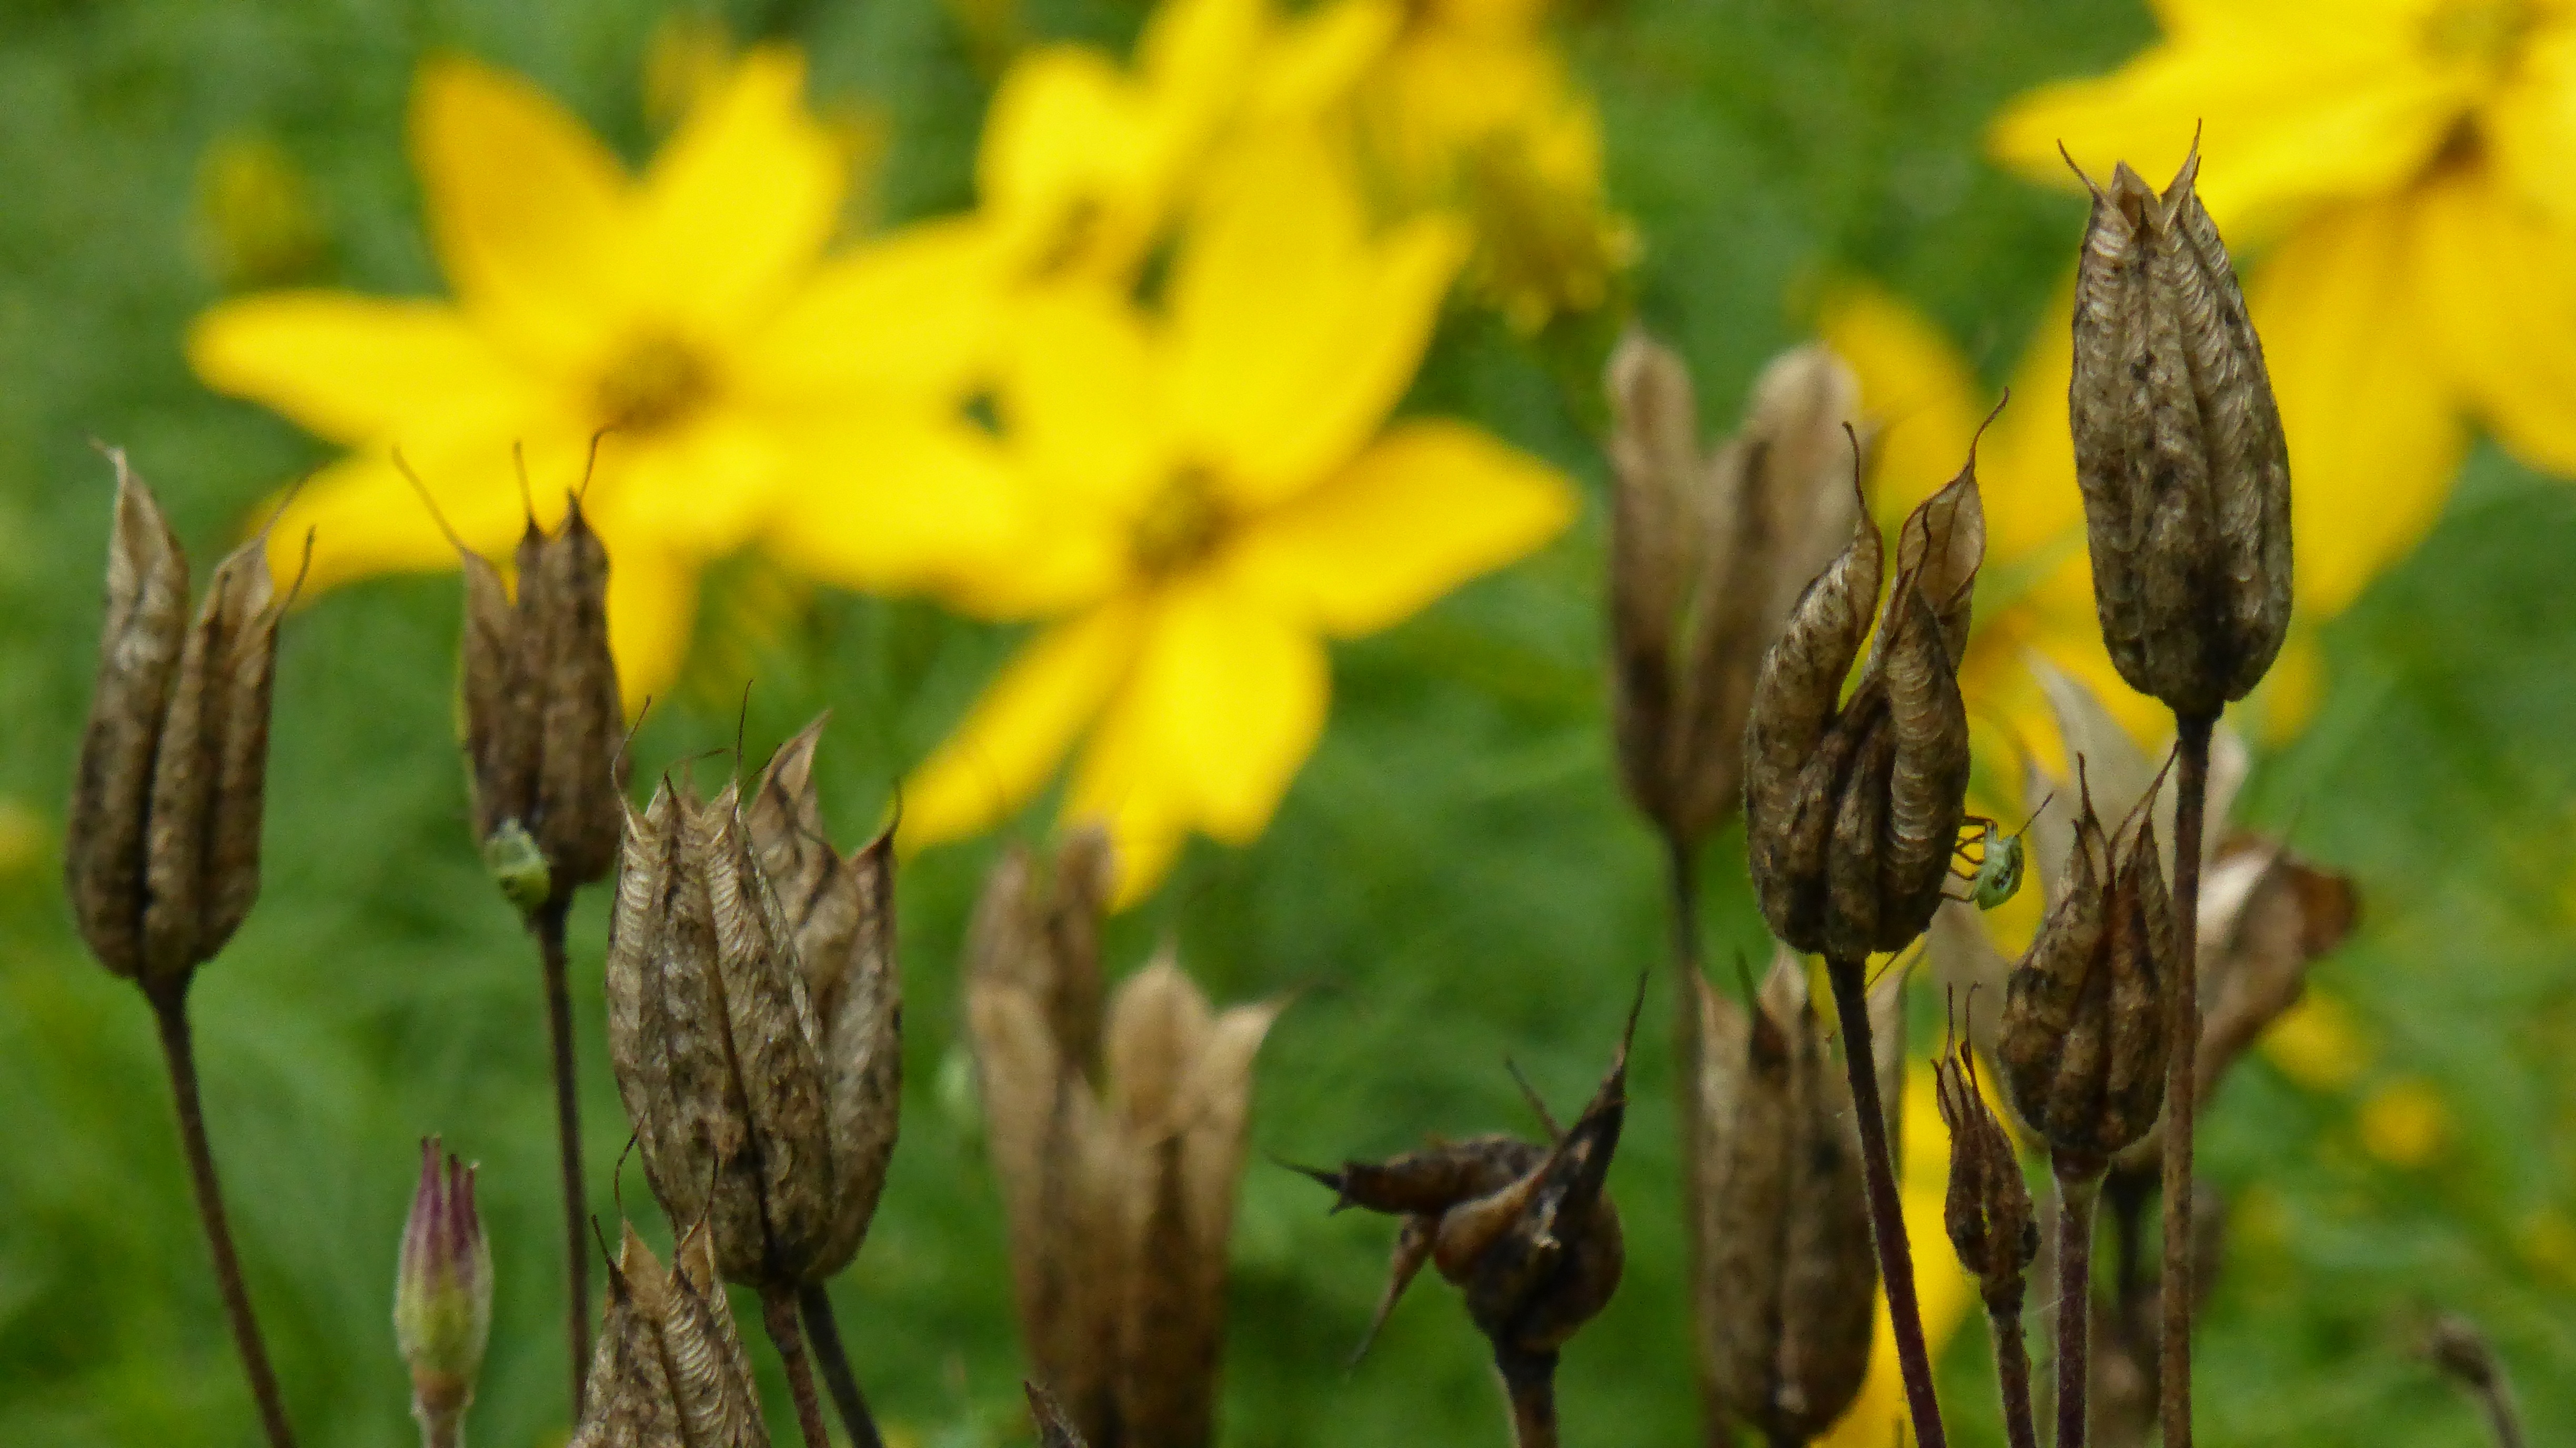
plant, field, meadow, prairie, cosmos, flower, botany, yellow, flora, fauna, wildflower, flowers, faded, macro photography, inflorescence, cosmea, flowering plant, daisy family, columbines, grass family, land plant